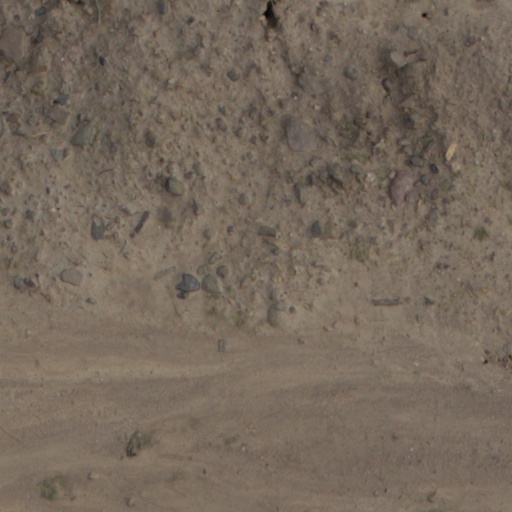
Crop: wheat